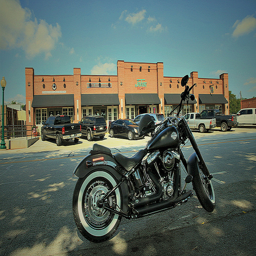
a motorcycle sits in an empty parking lot
A motorcycle is parked away from cars in a parking lot.
A motorcycle is on the street near a building.
A motorcycle is parked across the street from a shopping center.
A motorcycle parked across from a business next to a highway.